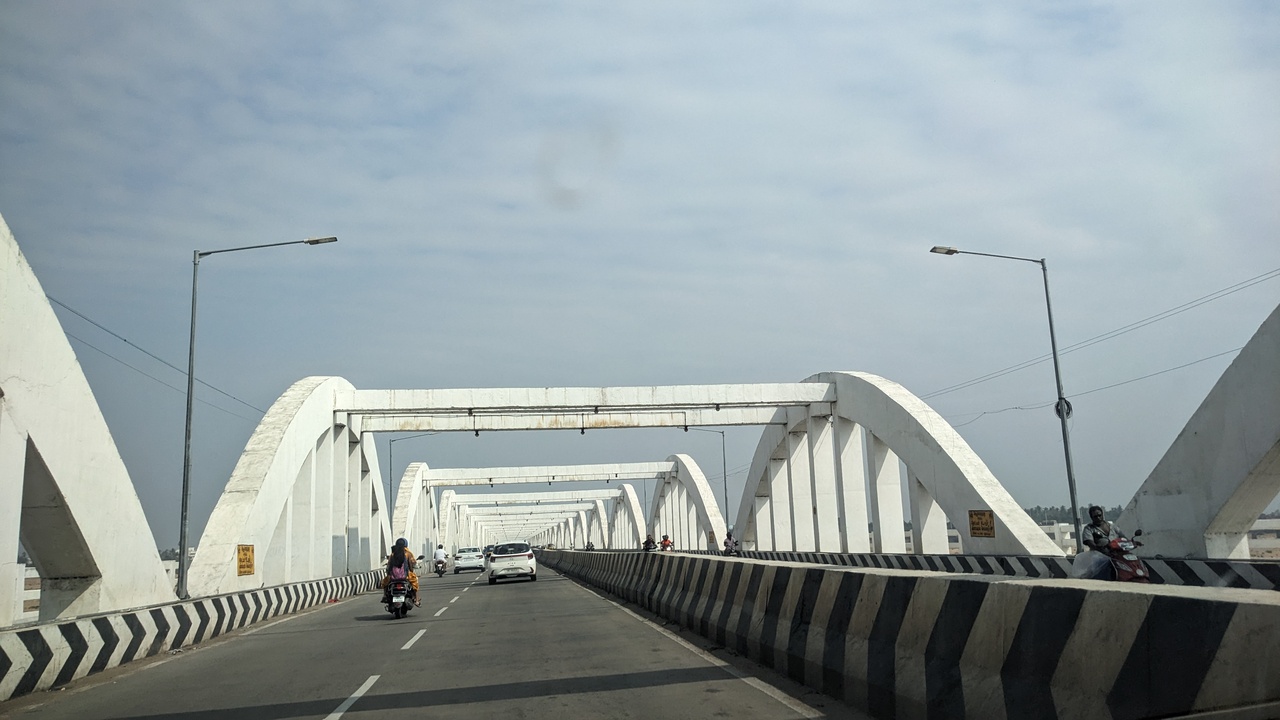
Photos taken from a trip to South eastern Tamilnadu